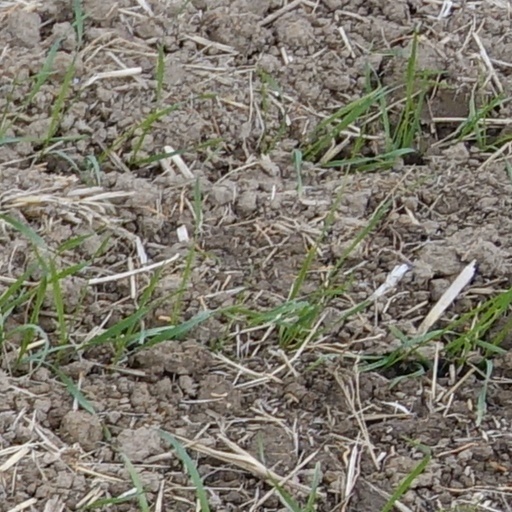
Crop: wheat